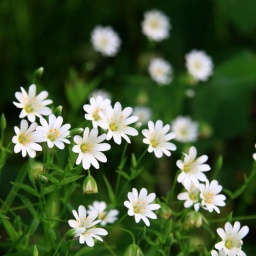
These small white flowers are found in shady places in the woods and they are so pretty.